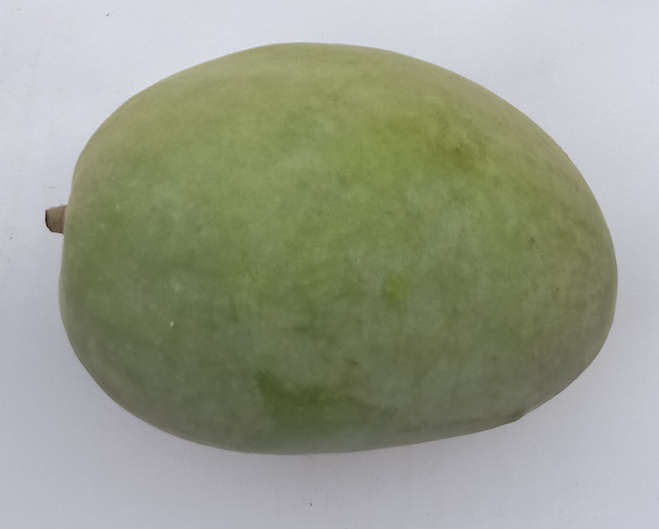
Mango variety: Langra